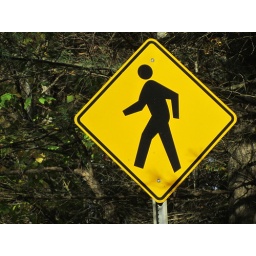
Person crossing road sign in New Hampshire, USA. Photographed on 2 October 2010.Joint copyright Auddry Bendus and Arthur Chapman.